Gregor Clegane

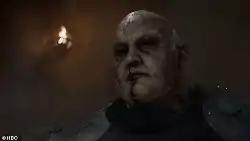
Ser Gregor after the procedure Qyburn used to save him following the fight against Oberyn Martell

Ser Gregor is present when Daenerys Targaryen arrives at King's Landing with all her forces, demanding the release of her advisor Missandei and Cersei's surrender. A defiant Cersei has Ser Gregor decapitate Missandei. Ser Gregor is killed in the penultimate episode when Cersei attempts to flee the Red Keep, meeting Gregor's vengeful brother on their way down. Sandor quickly dispatches her guards and Gregor slays Qyburn as he insists upon obeying her, instead engaging in a sword duel with Sandor (whose presence seems to break his spell of loyalty). After stubbornly fighting his brother by any means available, and even penetrating his bared face with a dagger all the way through his skull (suggesting that Gregor is, in fact, dead and reanimated by magical means; see golem), Sandor finally tackles him into an unsteady wall as the Red Keep crumbles around them. The effort is finally successful, and both brothers fall out of the stairwell into a raging inferno below.